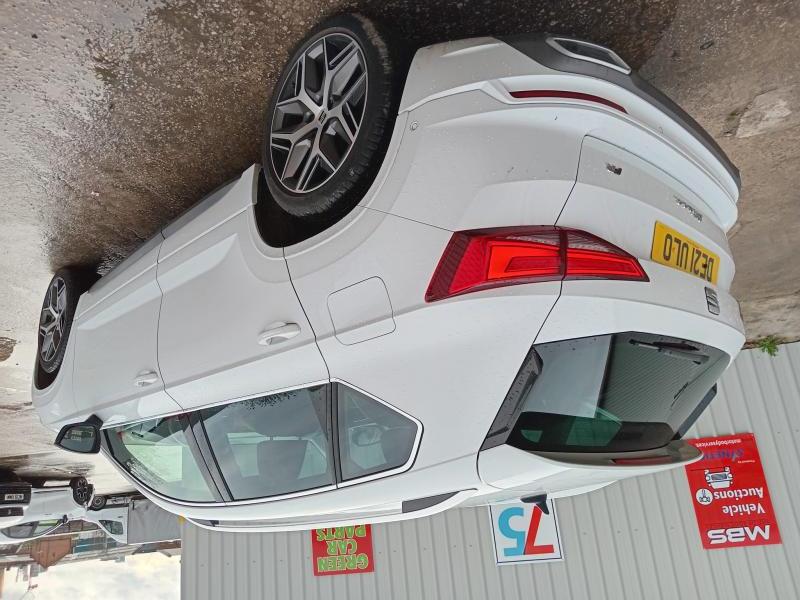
Aucun dommage détecté.
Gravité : aucun